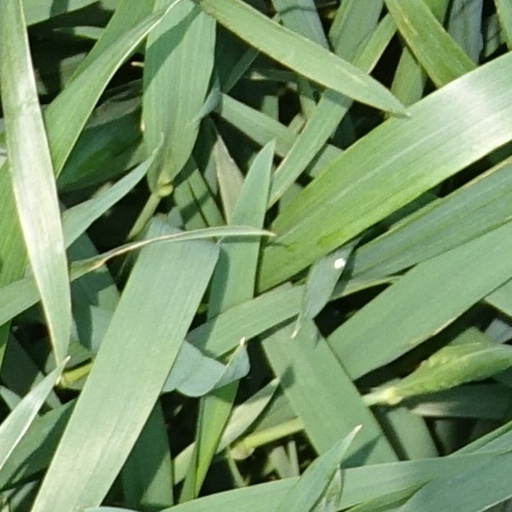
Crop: wheat